Corey Coleman

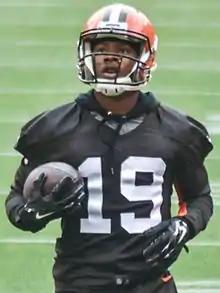
Coleman with the Browns in 2016

Coleman was selected 15th overall by the Cleveland Browns in the 2016 NFL draft. On May 13, 2016, he signed a four-year, $11.65 million contract. Coleman did not play for most of the preseason due to injury, but the Browns expected to start him in the first several games of the season due to the suspension of starting wide receiver Josh Gordon.